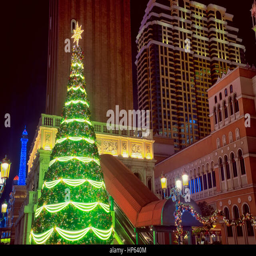
a christmas tree lit outside buildings in the city